Rugby union gameplay

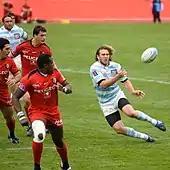
The spiral pass is used to move the ball a great distance

The ball can be passed laterally or backwards, but cannot be thrown forward. The opposing team is awarded a scrum if the ball is unintentionally thrown forward or if it is knocked forward from a player's hand or arm – although doing so deliberately results in a penalty. An exception is if a player knocks the ball forward in attempting to block an opponent's kick – a 'charge down'. Passing is an integral part of rugby union, as it allows the ball to be easily and quickly distributed to teammates. The backs are the major participants of passes, and they are used to put running players into space. If a team has an overlap – more players attacking than the other team has defending at a particular moment – then the tactic is to draw a defending player to the tackle and pass to the person outside him. If every player executes the 'draw and pass', given space, the outside players may have no defenders in front of them.